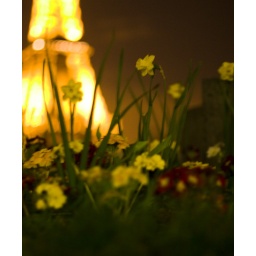
Taken through the flower bed surrounding the statue found on the bridge by the Bir Hakeim Metro station.